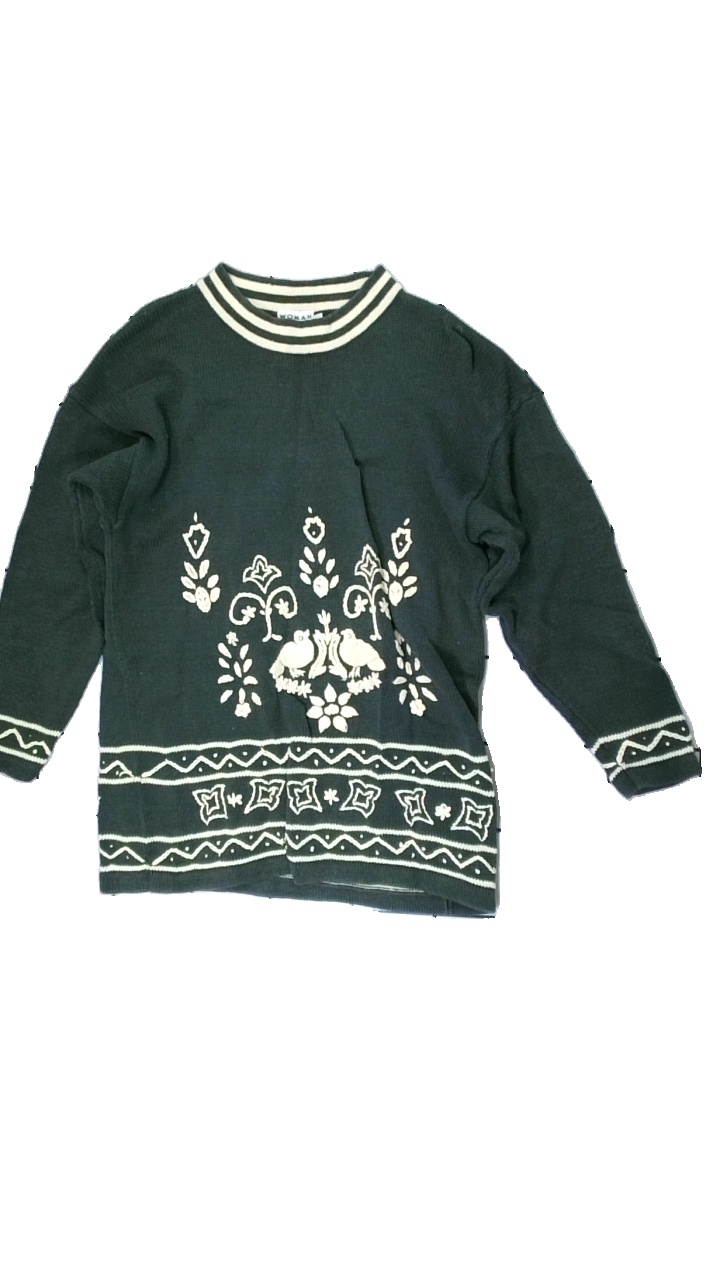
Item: Sweater (Ladies)
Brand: H&m
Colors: Green, White
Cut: Loose
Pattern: Embroidered
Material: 100% Cotton
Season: All
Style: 90s
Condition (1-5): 5
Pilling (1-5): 5
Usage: Reuse
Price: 100-150